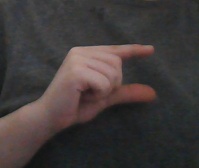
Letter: dal